Sky position (RA, Dec in degrees): 130.95, 17.308
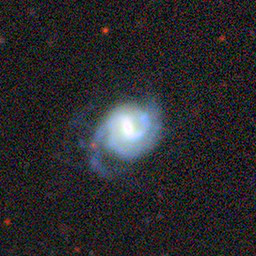
Galaxy morphology: Barred Spiral Galaxies